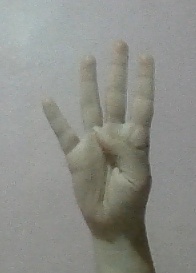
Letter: kaaf